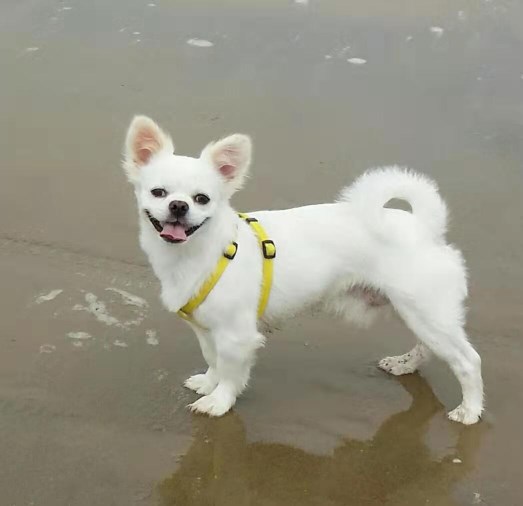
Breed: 806-n000129-papillon